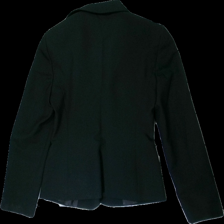
View: back
Type: Blazer
Category: Ladies
Brand: Not in the list
Brand text on label: benetton
Colors: Black
Material: 100% polyester
Cut: Regular
Size: 40
Season: All
Stains: Minor
Damage: fläck på arm
Damage location: bottom left
Damage 2 location: top left
Price range: <50
Recommended usage: Reuse
Description: svart kavaj, lite fläckig längst ner på ärmen.